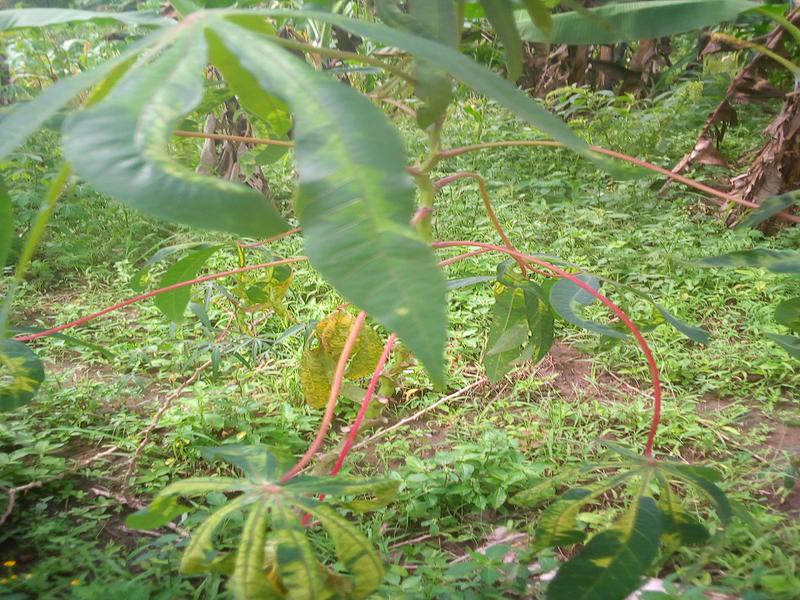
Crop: cassava
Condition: mosaic_disease